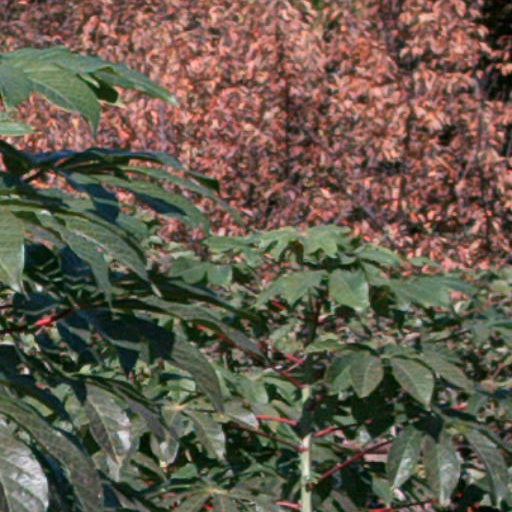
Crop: cassava